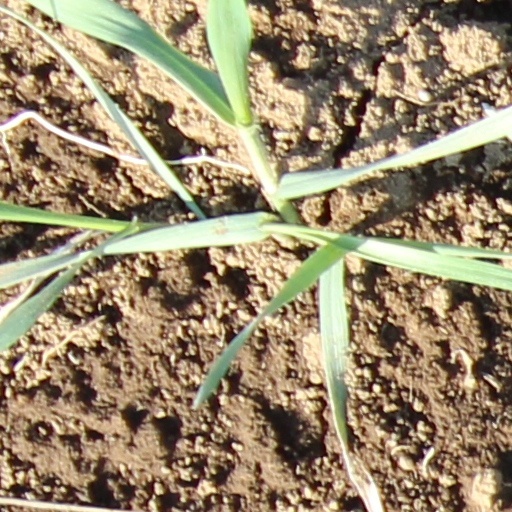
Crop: wheat